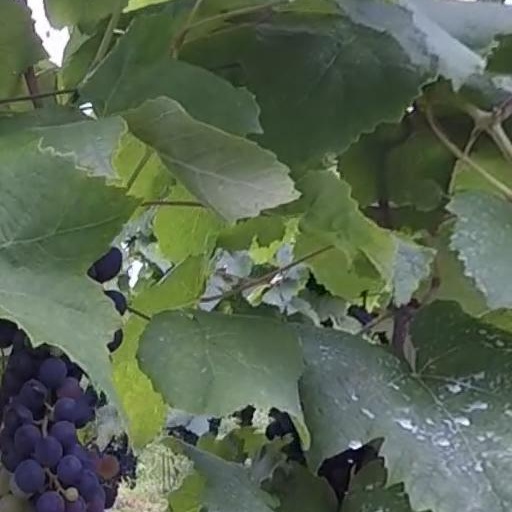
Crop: grape